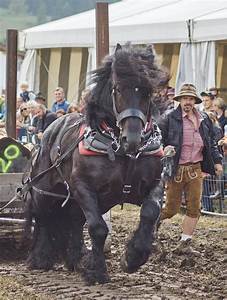
Label: horse